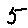
Label: 5